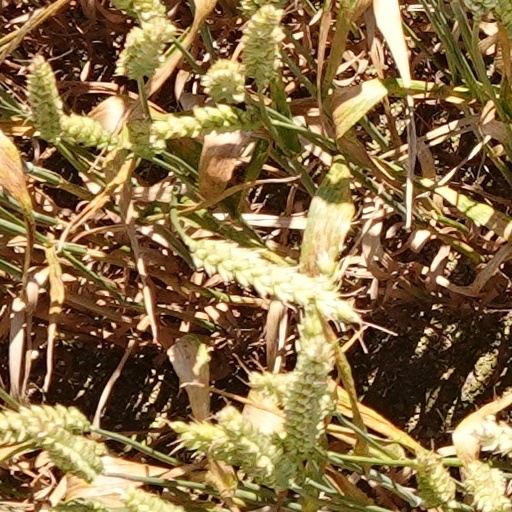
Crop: wheat